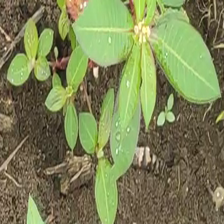
Weed species: Moti_dudhi(Euphorbia_geneculata_L)